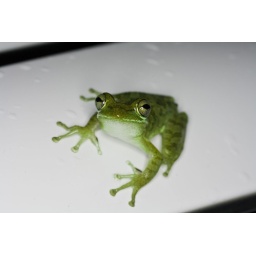
This little guy hopped on my car at my parents' house and stuck around until I got home!